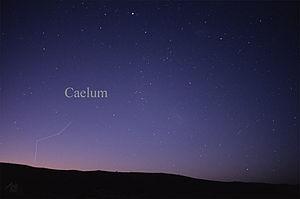
Le Burin est une constellation mineure de l'hémisphère sud, coincée entre l'Éridan et la Colombe.